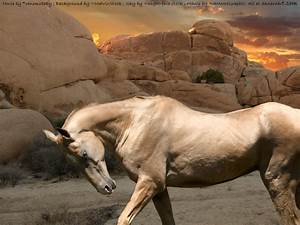
Label: cavallo